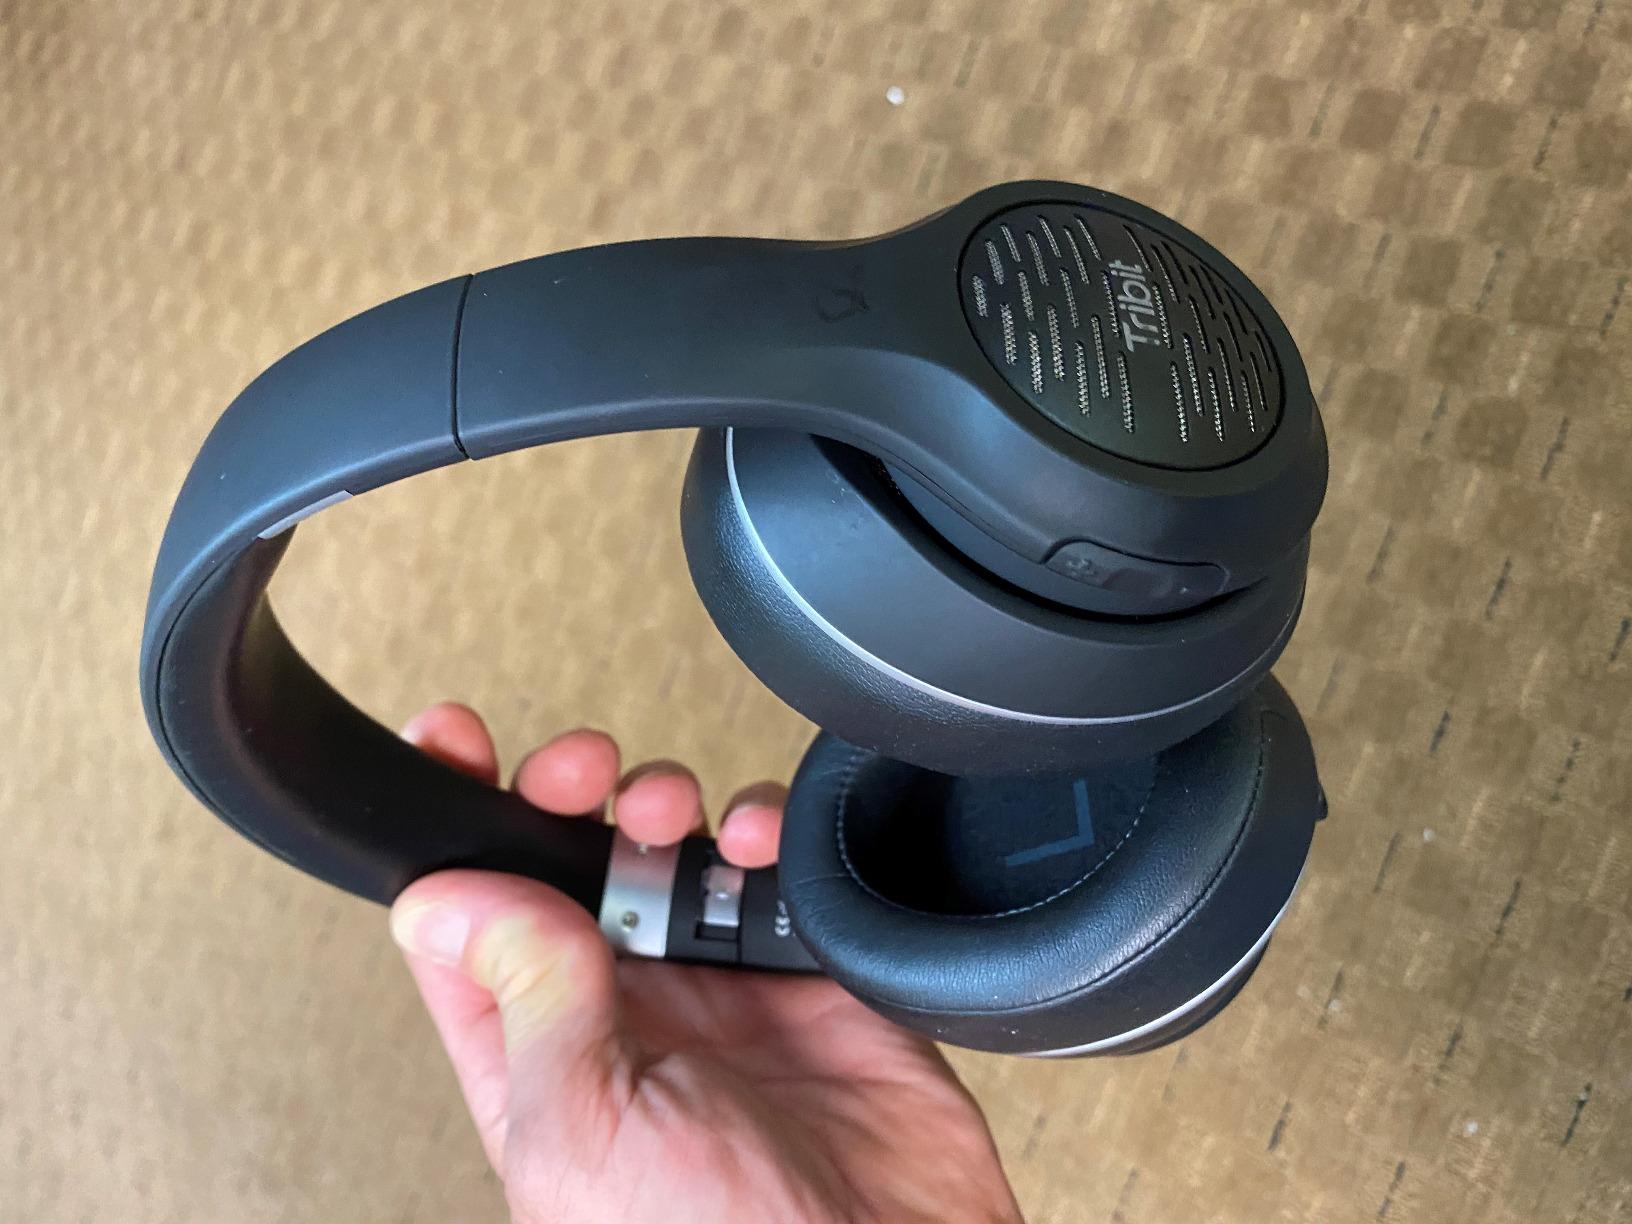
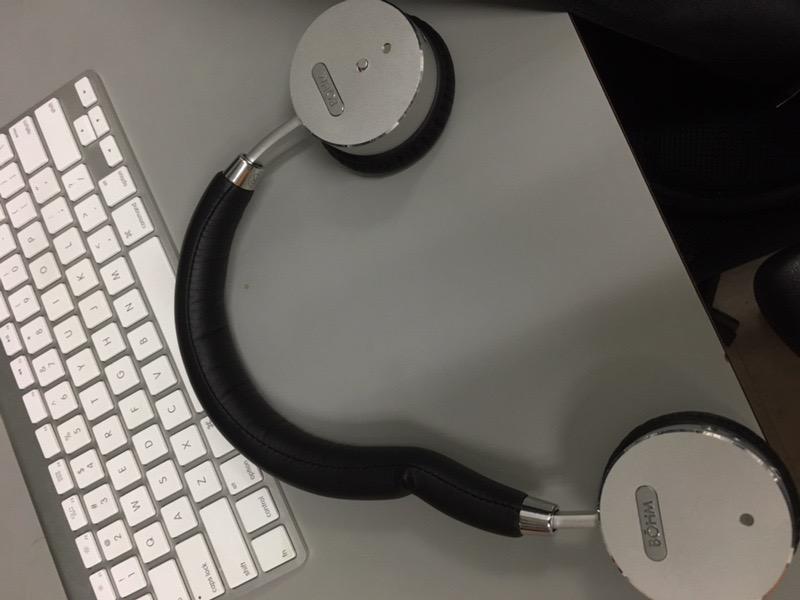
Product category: headphones
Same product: no